Jordan Fisher

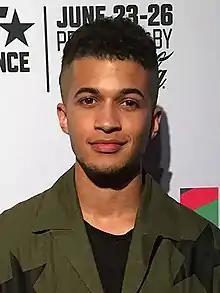
Fisher at the BET Experience in Los Angeles, June 2016

Jordan William Fisher (born April 24, 1994) is an American actor, singer, and dancer. He began his career with recurring roles on several television series, including "The Secret Life of the American Teenager" in 2012 and "Liv and Maddie" from 2015 to 2017. He also had supporting roles in the television films "Teen Beach Movie" (2013), "Teen Beach 2" (2015) as well as "Grease Live" (2016) and the CW series "The Flash" (2021–2022). He starred in "" (2019).